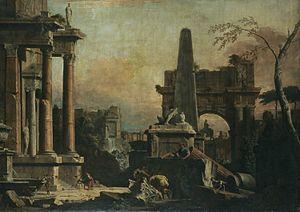
Un capriccio, ou caprice architectural, est, en peinture, la représentation d'un paysage imaginaire ou partiellement imaginaire, combinant des bâtiments, des ruines et autres éléments architecturaux de façon fictive et souvent fantastique, parfois avec staffage. Le capriccio, d'origine italienne, se rencontre essentiellement vers le XVIIIᵉ siècle, où il s'oppose au registre des vedute, genre pictural basé sur la représentation de paysages urbains réels.